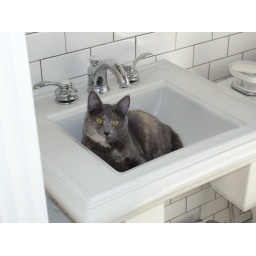
As part of Buxy's water fixation, she often naps in the bathroom sink.